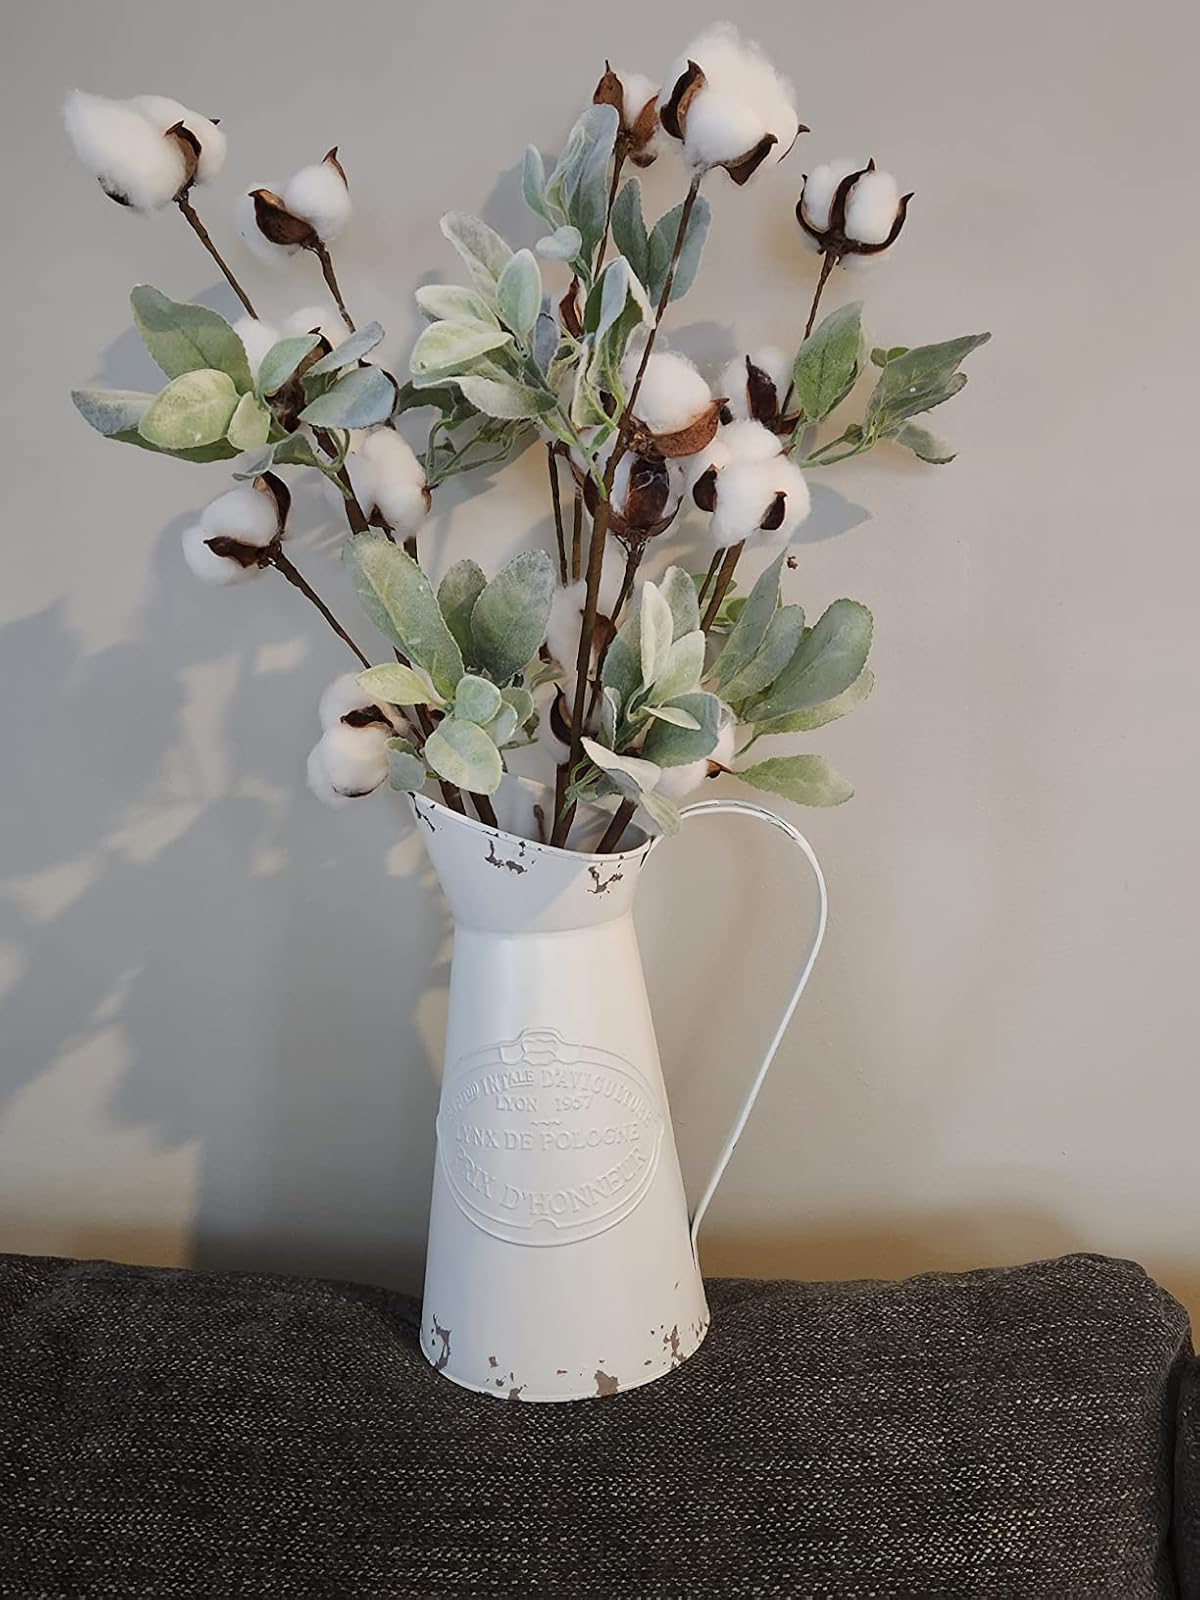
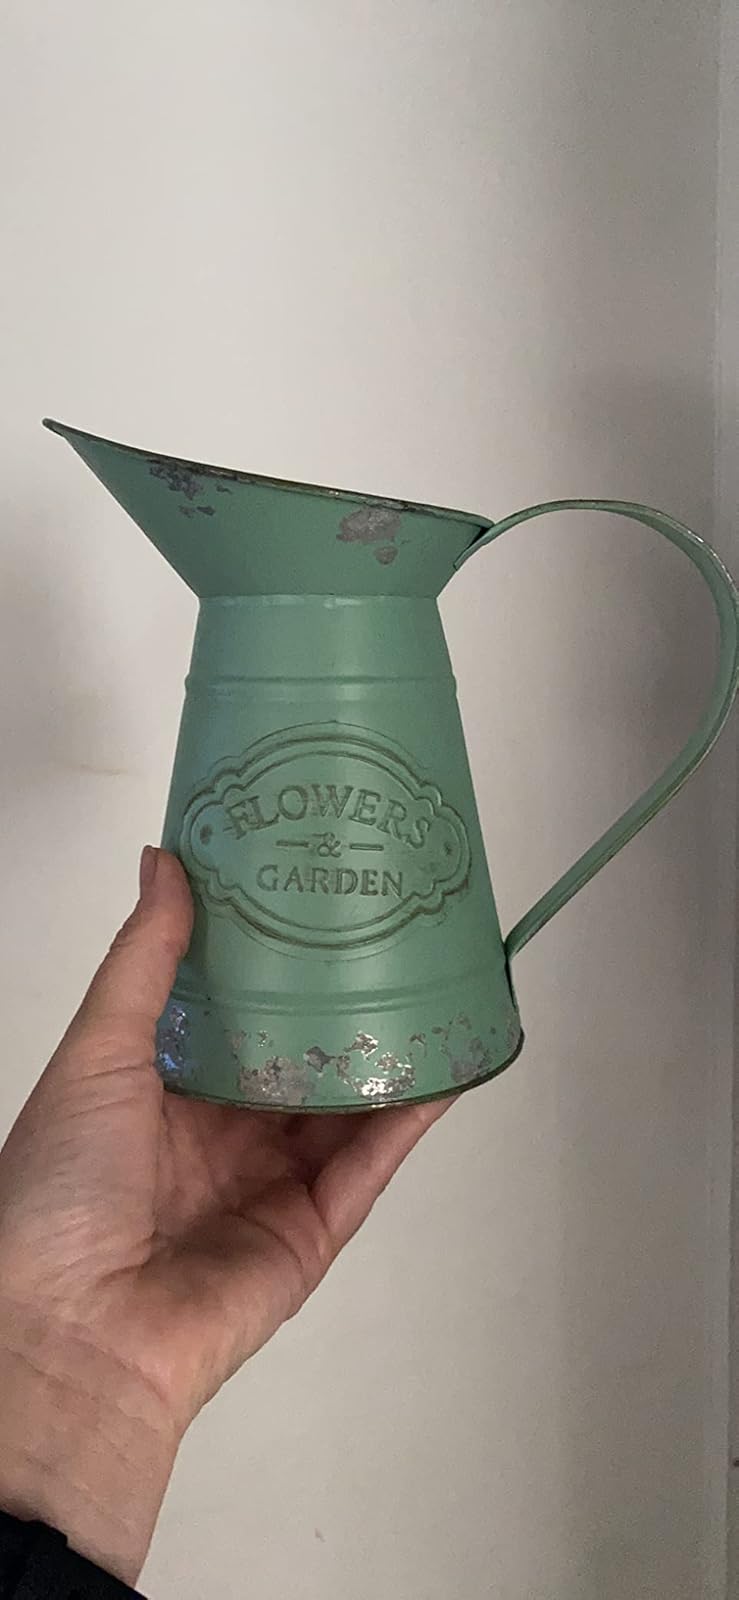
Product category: vase
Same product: no